Differential (mechanical device)

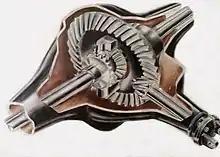
Illustration of a ring-and-pinion differential for a rear-wheel drive vehicle

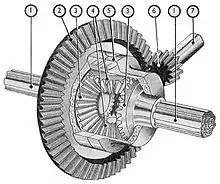
Schematic diagram of a ring-and pinion differential

A relatively simple design of differential is used in rear-wheel drive vehicles, whereby a ring gear is driven by a pinion gear connected to the transmission. The functions of this design are to change the axis of rotation by 90 degrees (from the propshaft to the half-shafts) and provide a reduction in the gear ratio.